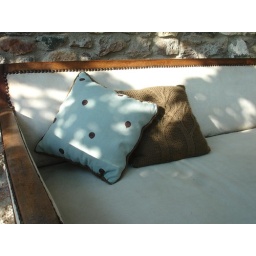
afra's pillows in the clients house in assos - kozlu